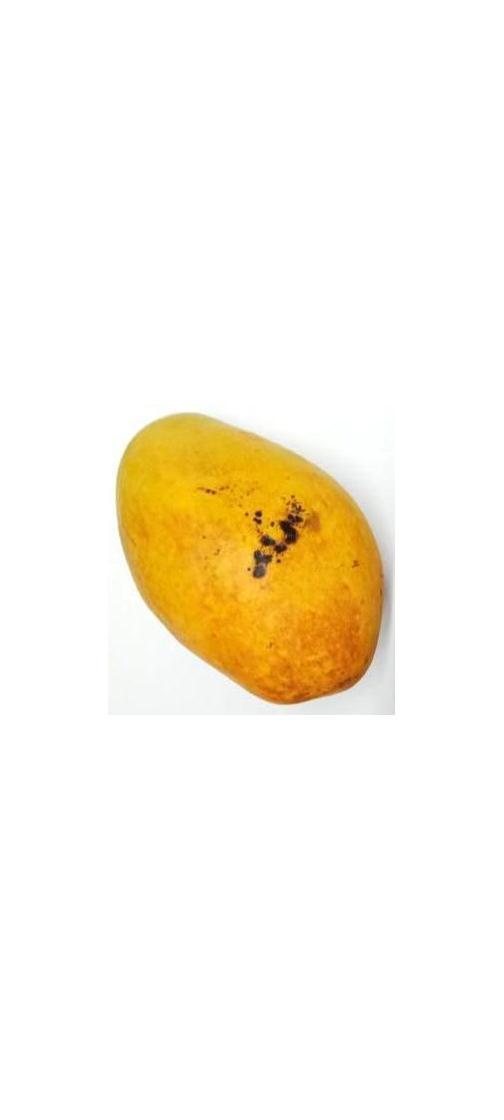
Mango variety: Bari-11